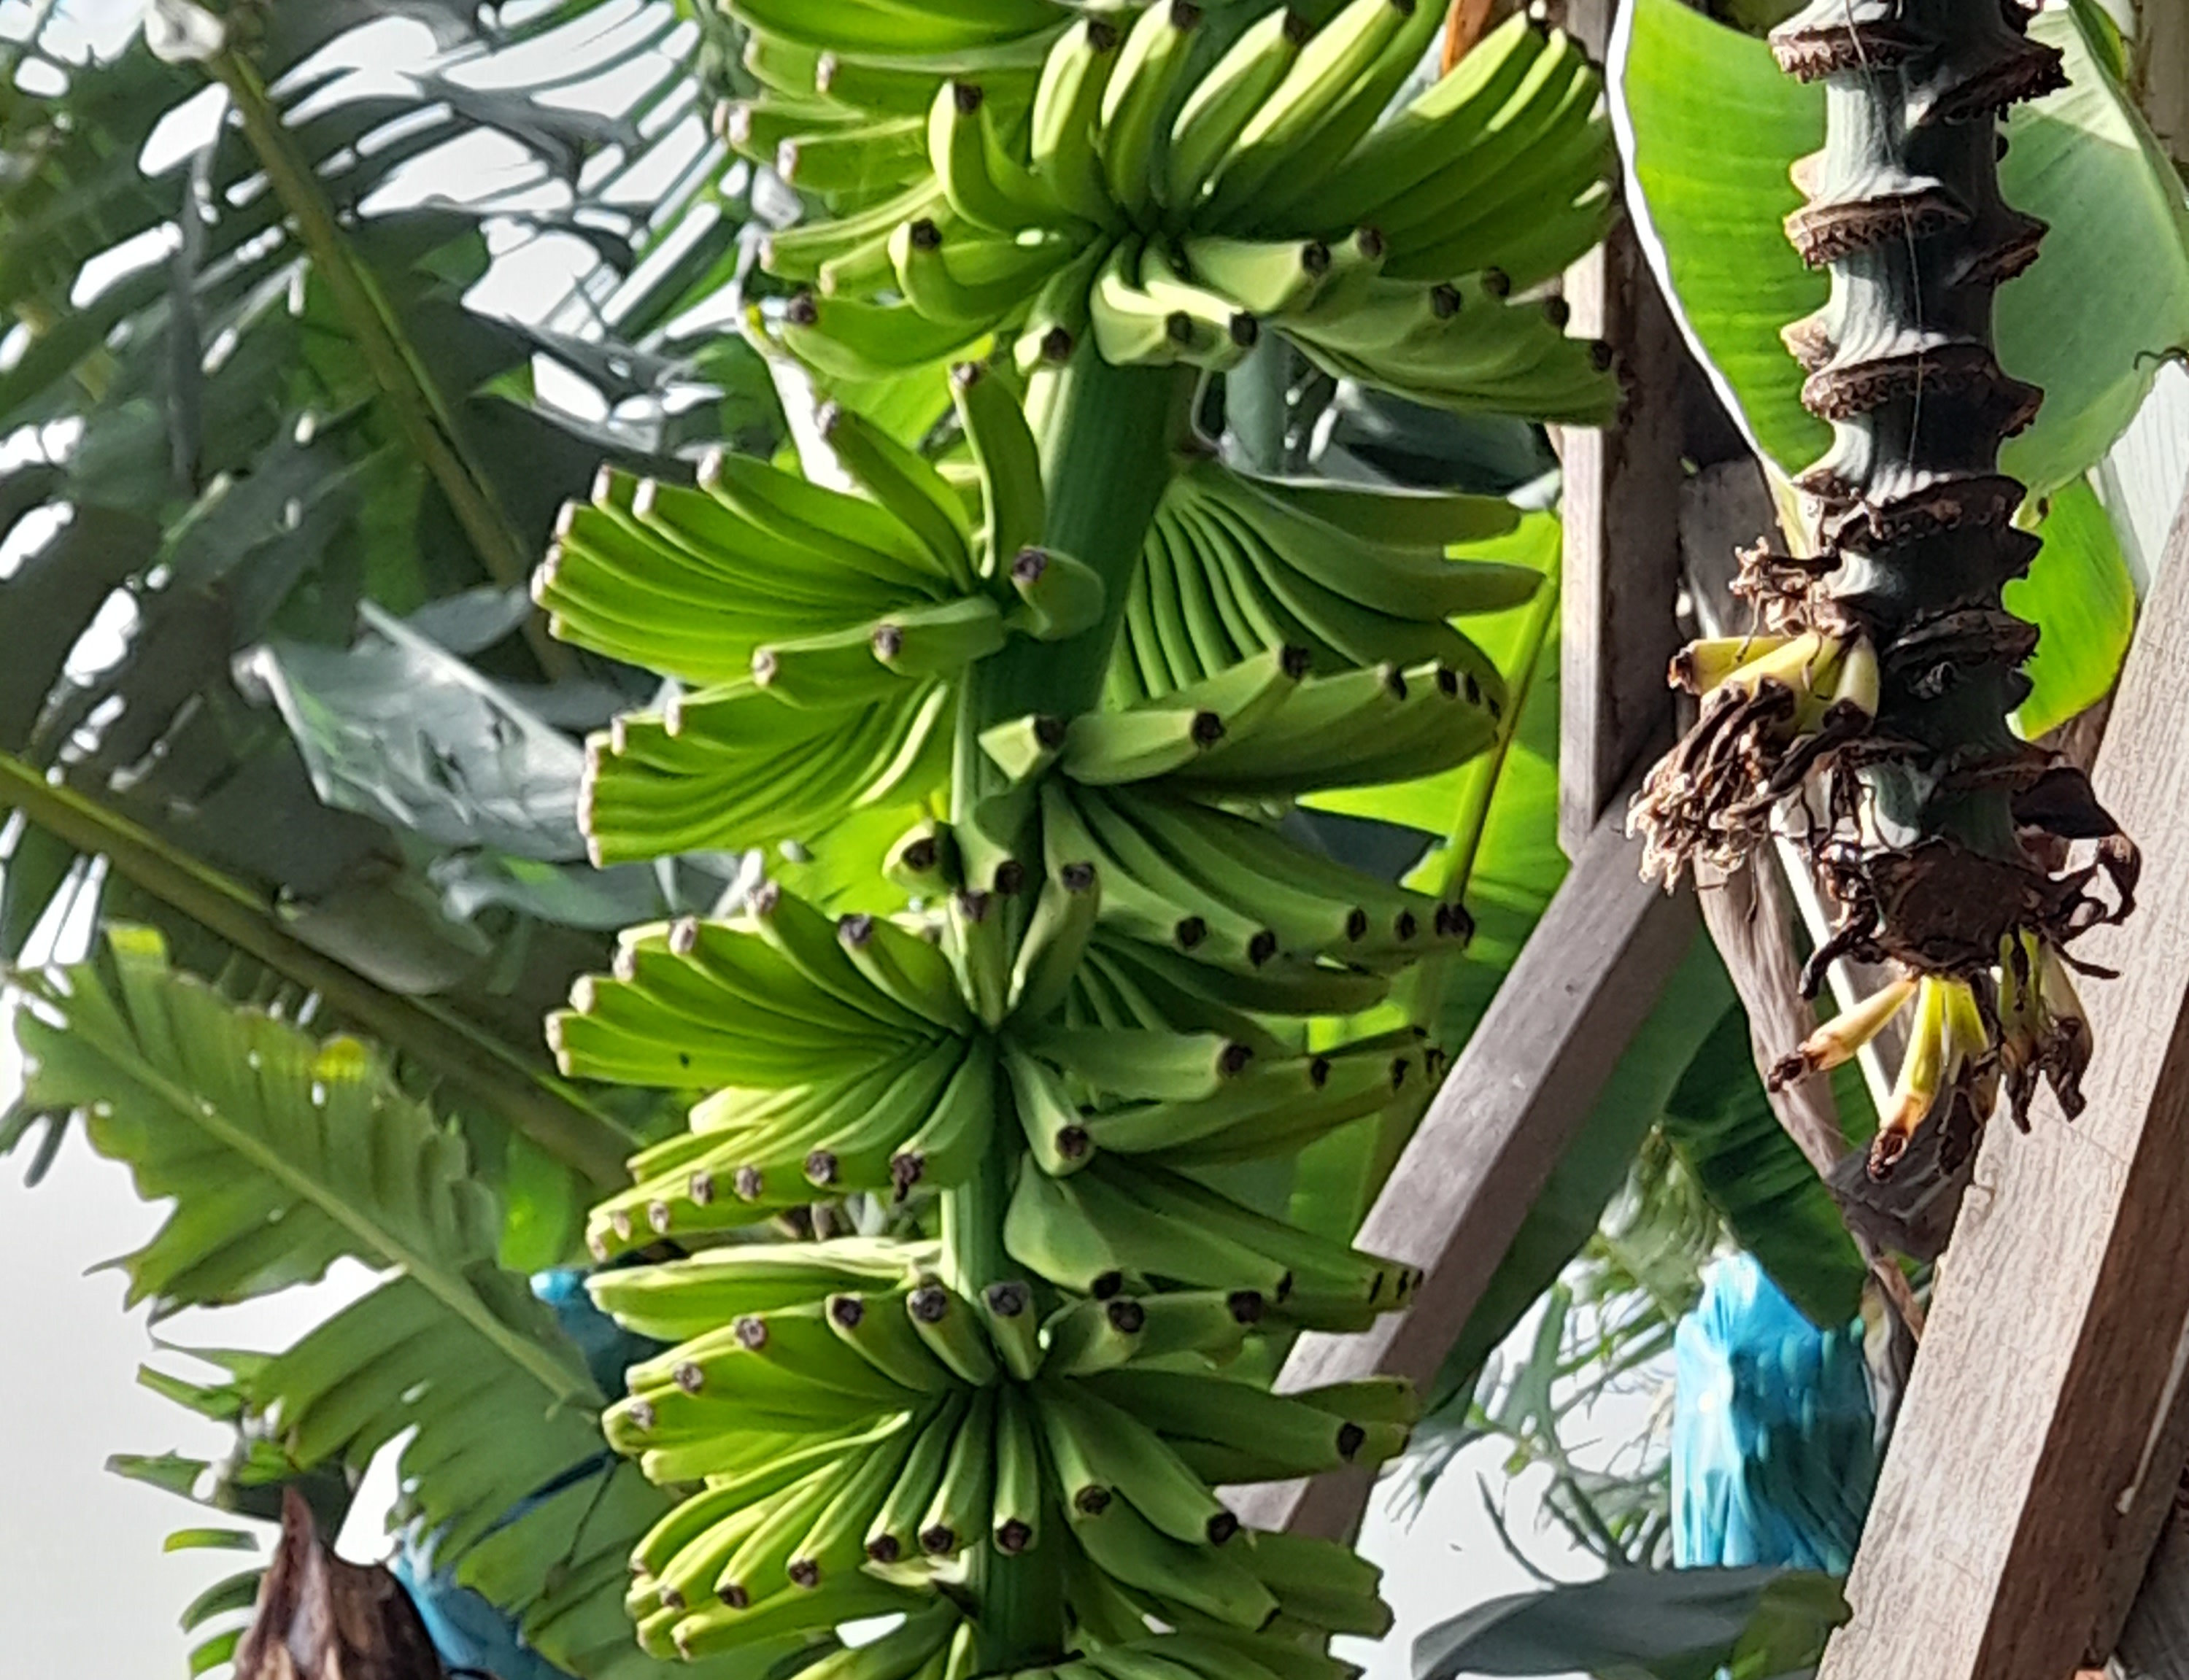
Label: Keep